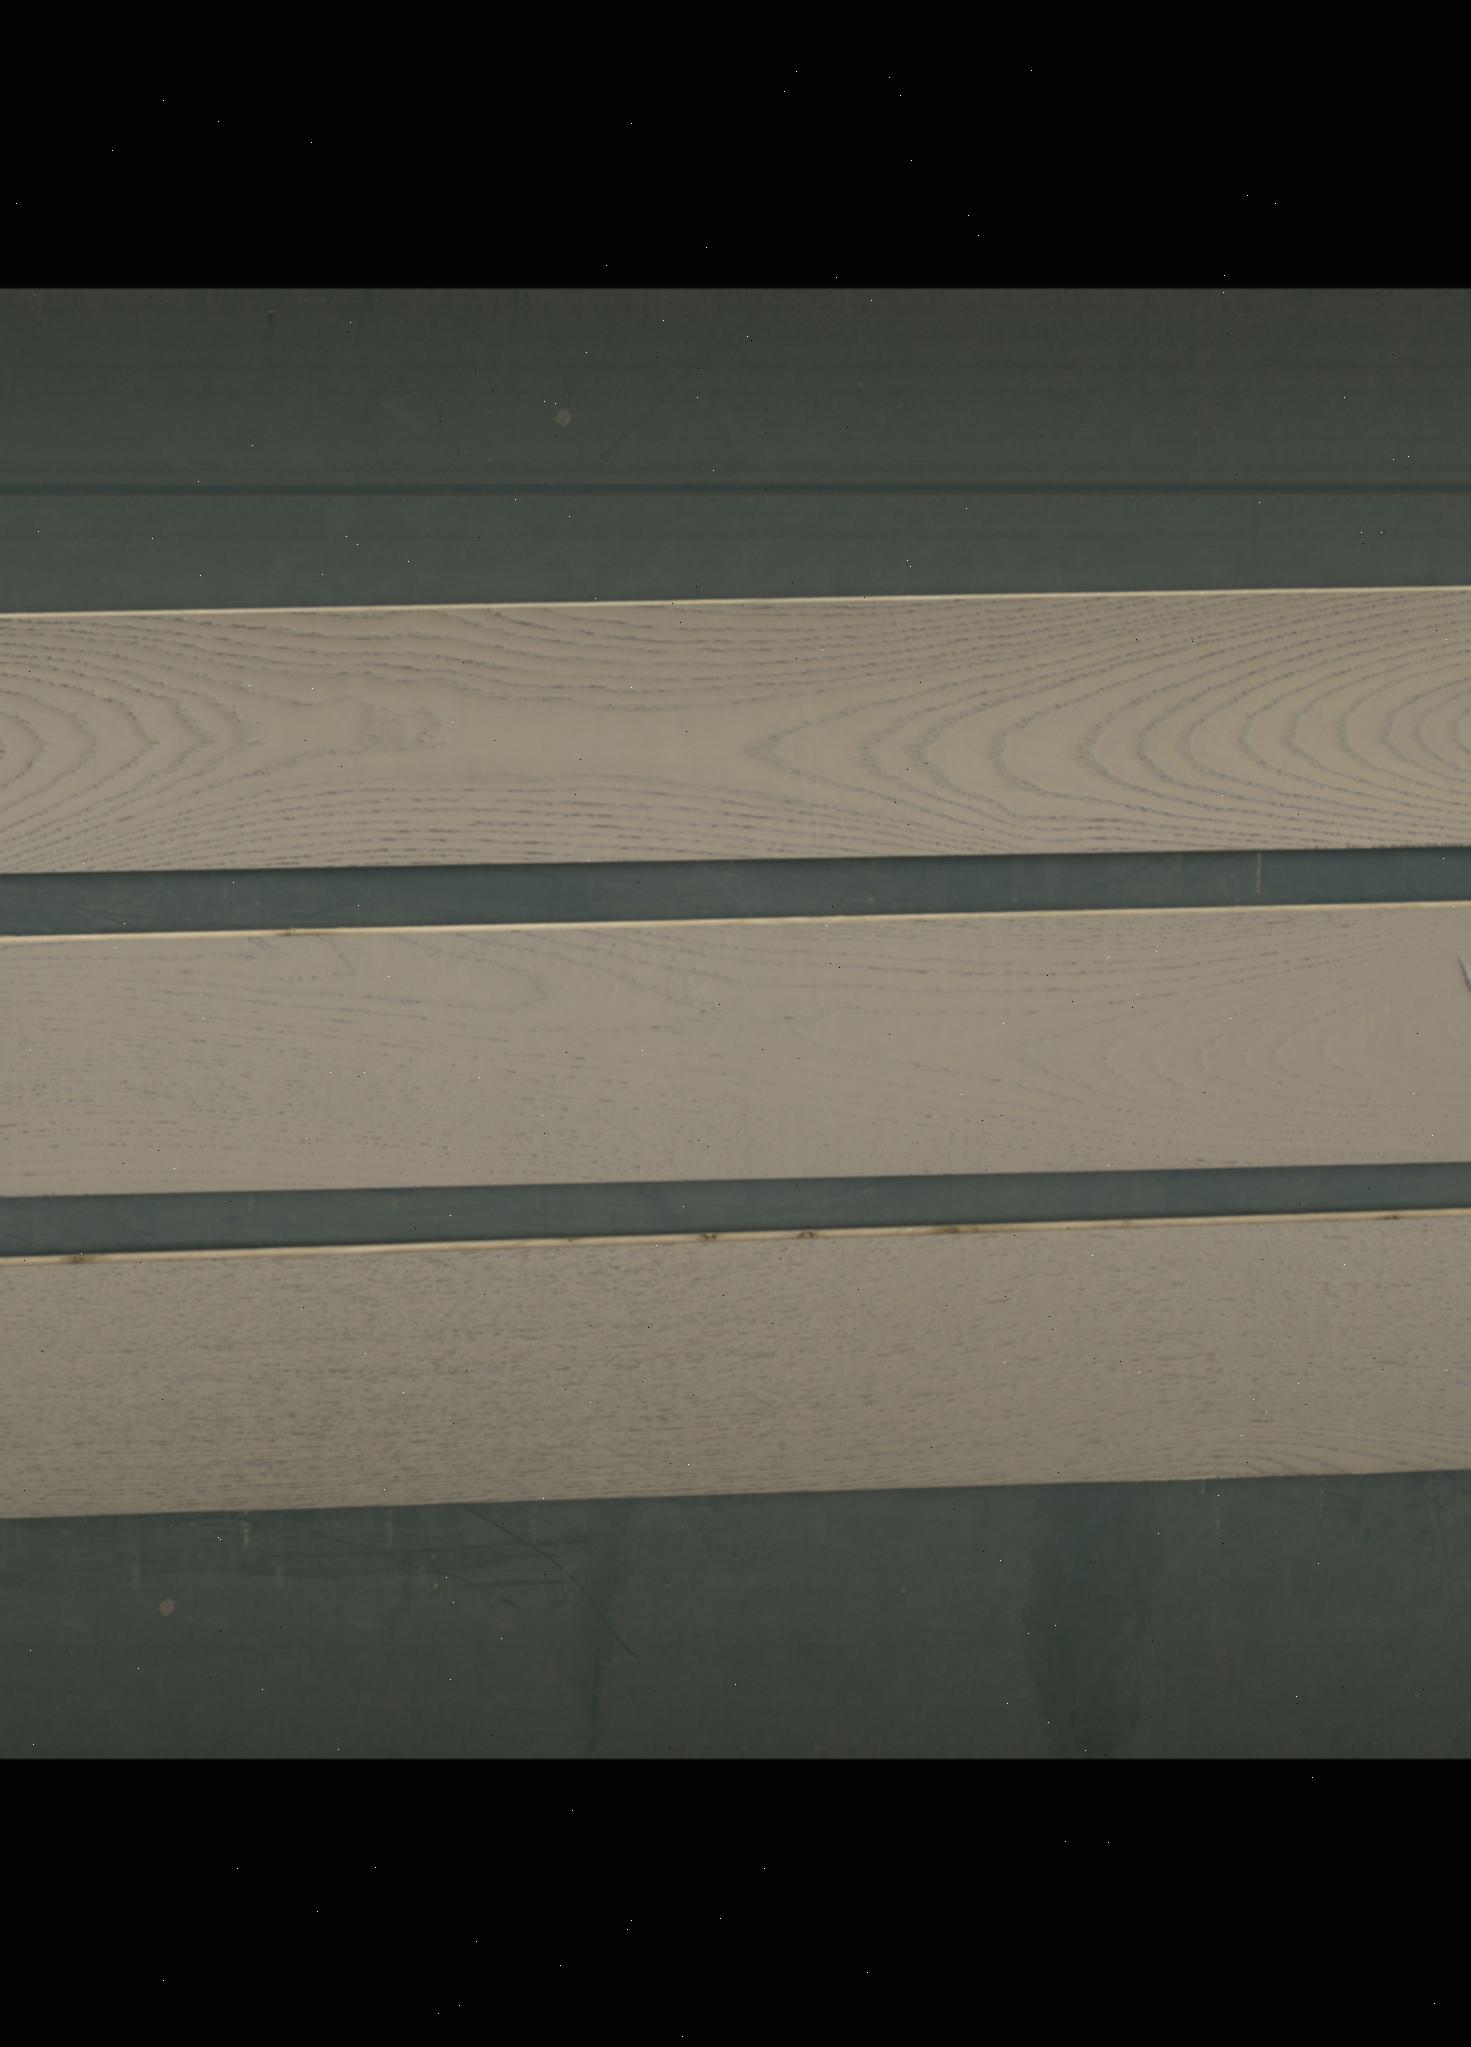
Label: mixers